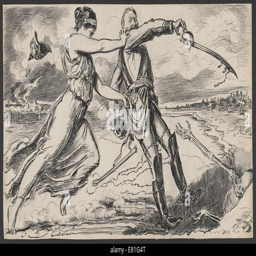
drawing shows female symbol of political ideology pushing a soldier labeled into a ditch .